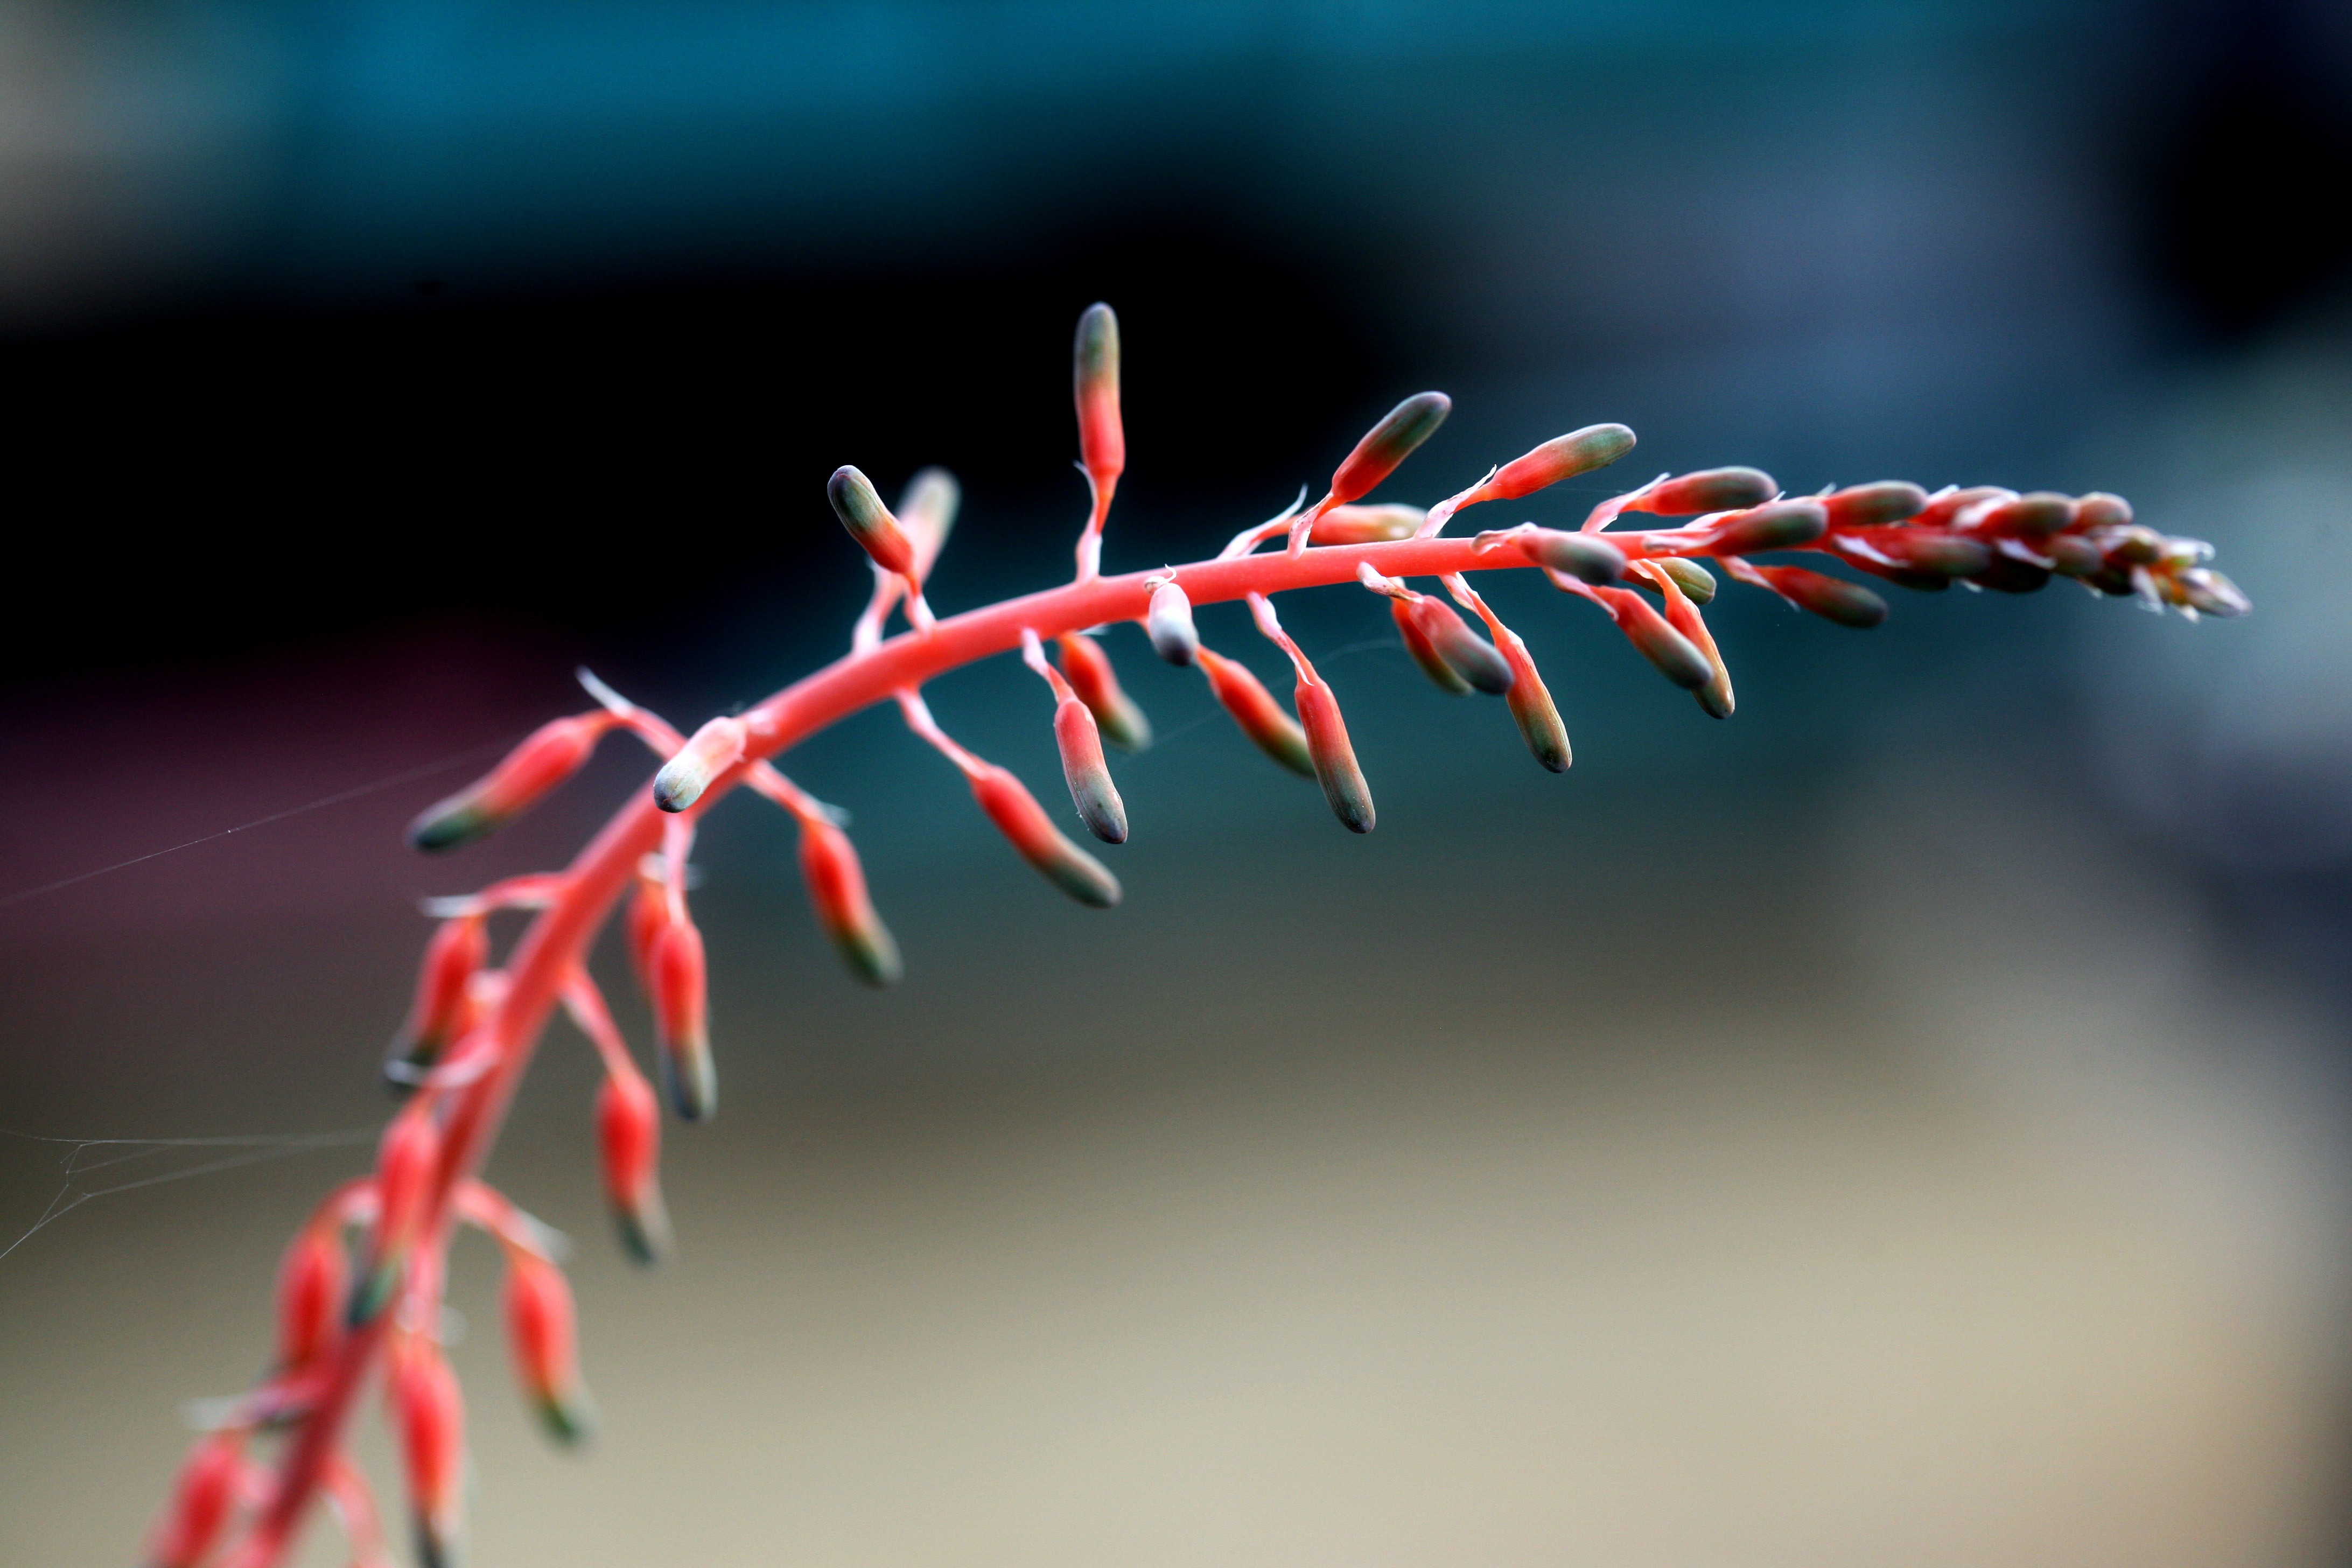
nature, branch, cactus, plant, photography, leaf, flower, line, red, succulent, garden, flora, greenhouse, potted plant, plants, twig, flowers, close up, makro, botanical garden, macro photography, affix, a flower garden, a fleshy plant, fleshy in this, mini potted, plant stem, land plant, thorns spines and prickles